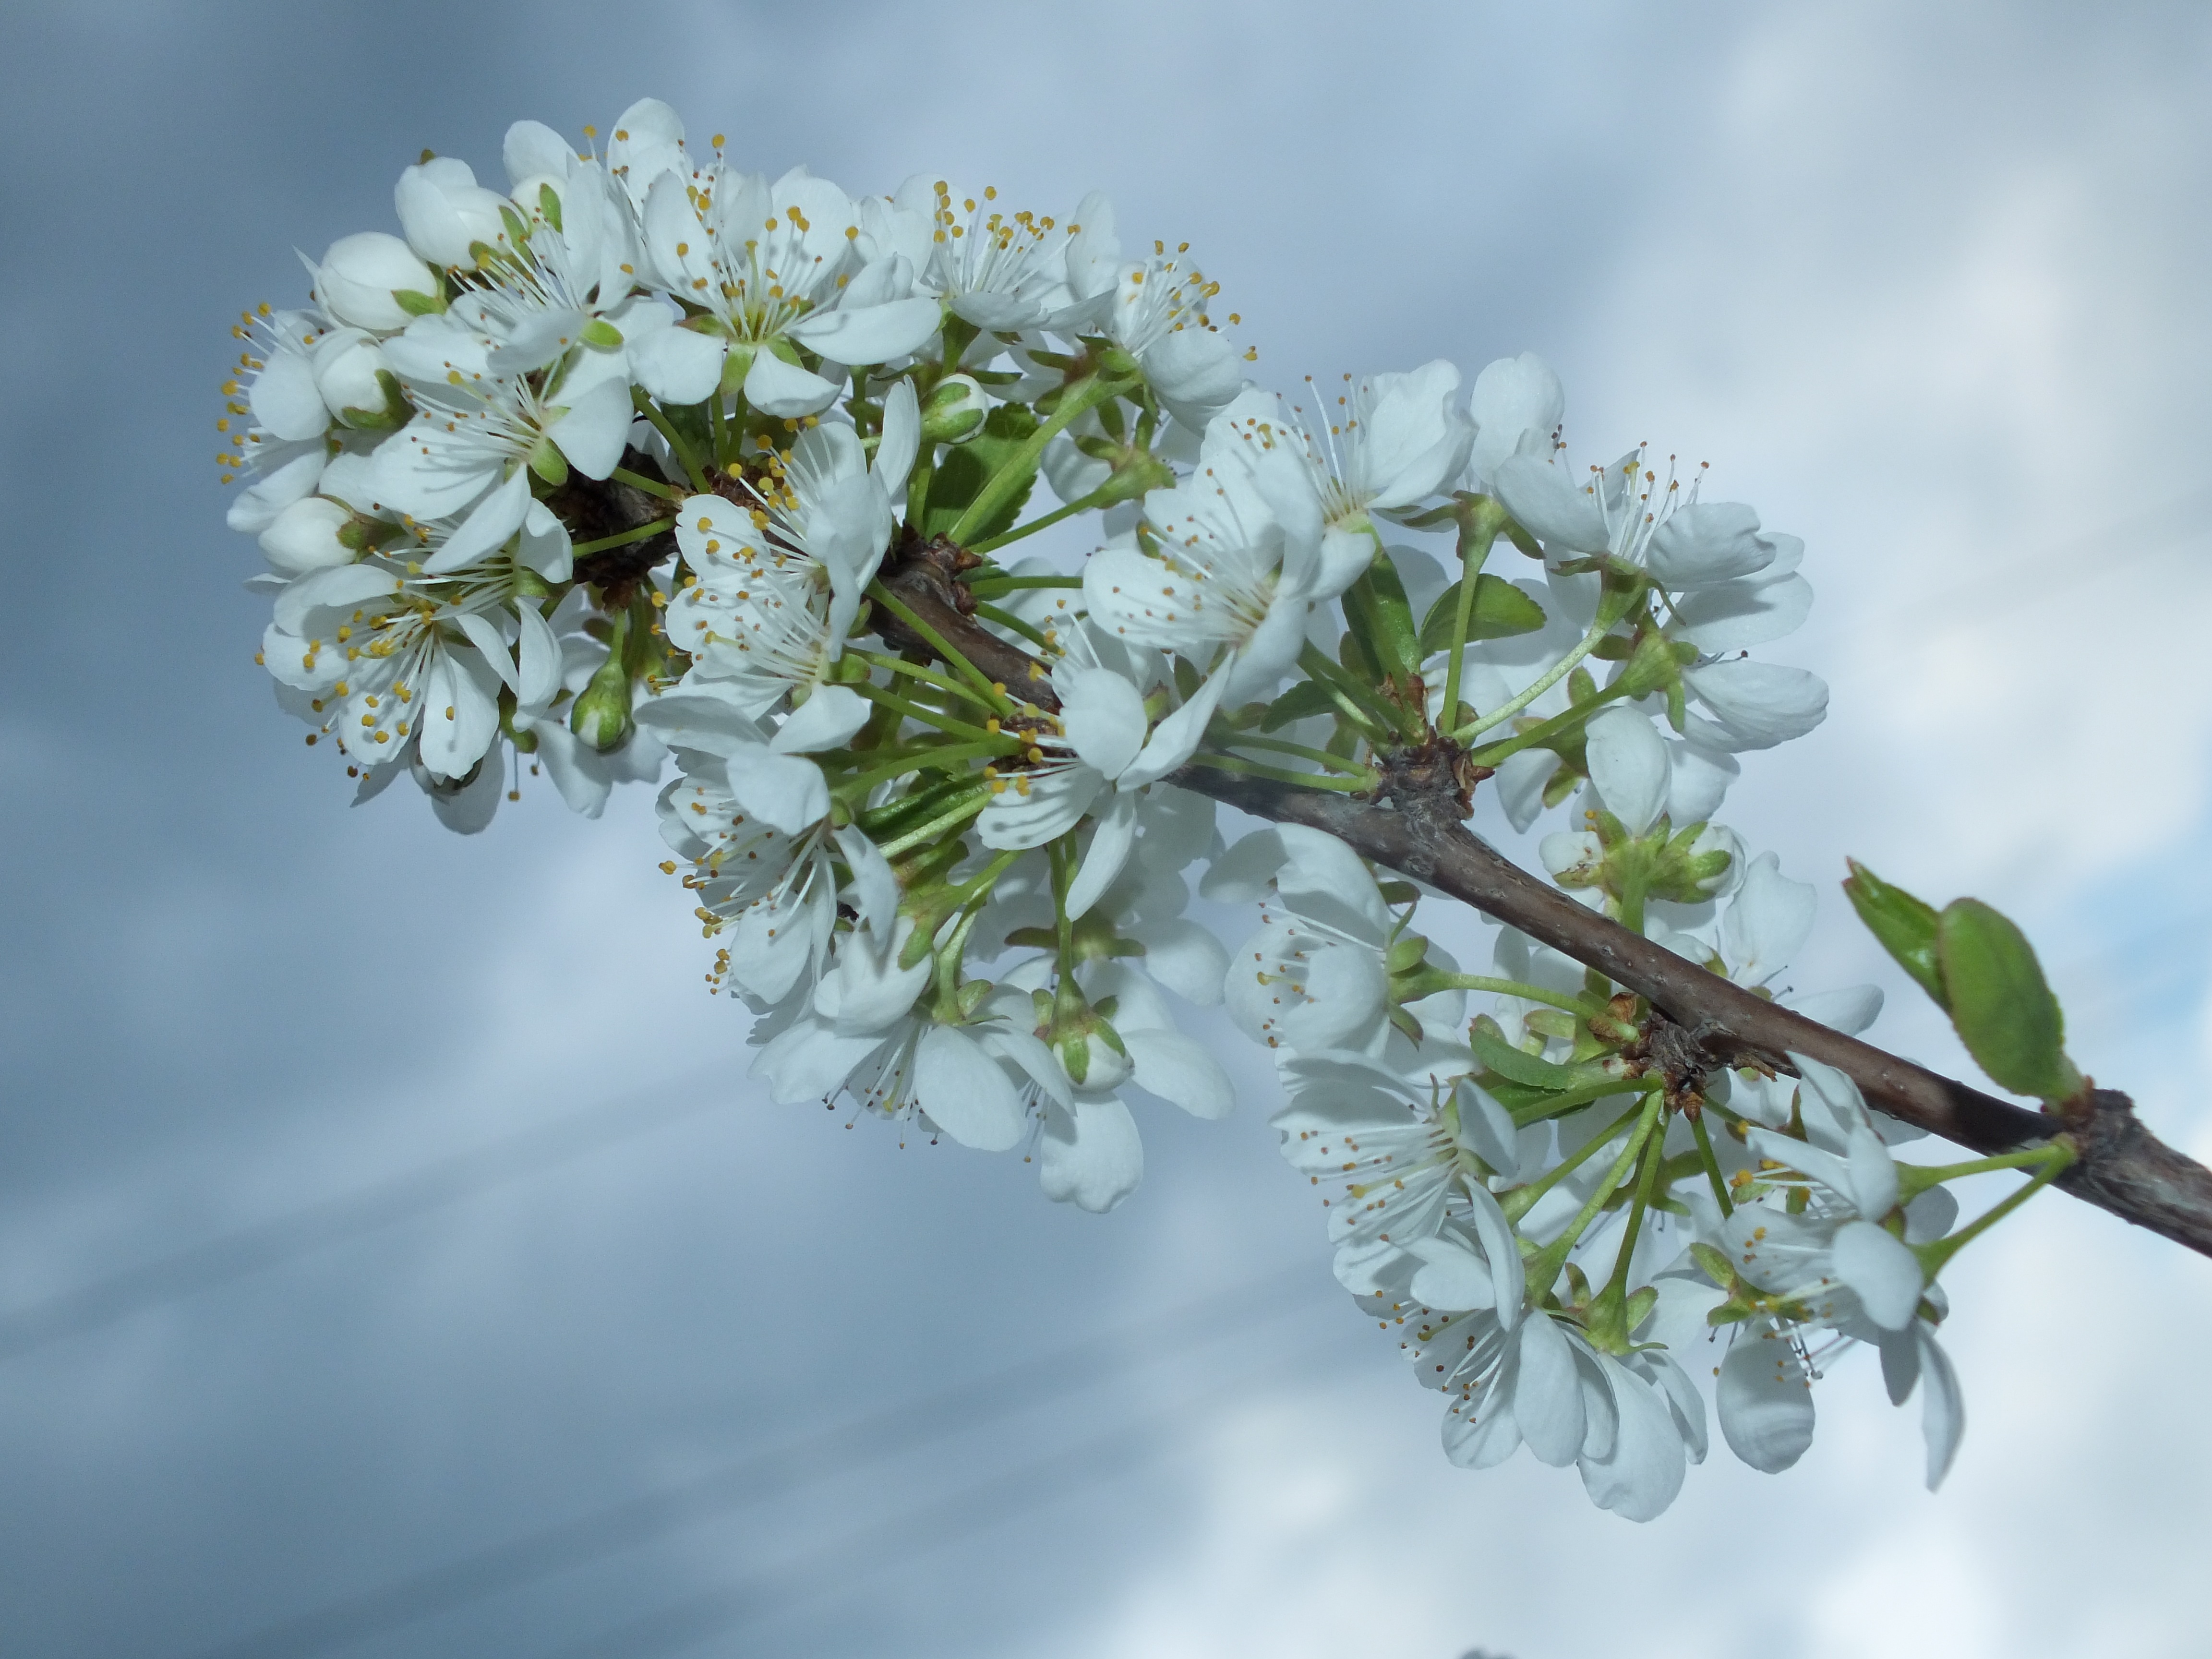
tree, nature, branch, blossom, plant, sky, leaf, flower, bloom, spring, green, produce, botany, flora, twig, close up, shrub, apple tree, macro photography, flowering tree, flowering plant, the buds, apple flower, white color, woody plant, land plant